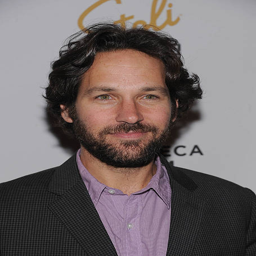
actor attends the after party for the premiere during festival .